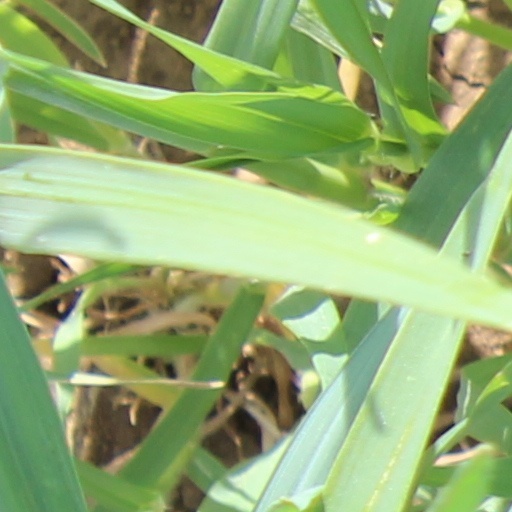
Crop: wheat